Mining in Cornwall and Devon

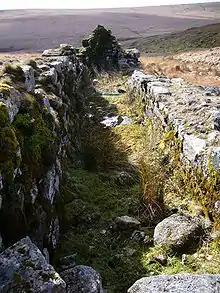
The wheelpit at Huntingdon mine

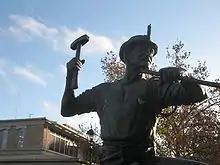
A statue commemorating Cornish and German miners in Bendigo, Victoria, Australia

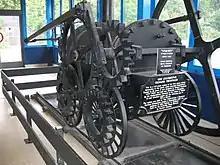
Richard Trevithick's steam engine

In 1305 King Edward I established separate stannaries for Devon and Cornwall. Water was used to operate stamps to crush the ore, the lighter waste being washed away. The mineral "black tin" was placed in furnaces and layered with peat. The molten metal was poured into granite moulds which produced ingots of tin. These were taken on pack horses to the stannary towns for assaying. Usable deposits in Devon became worked out, and so Cornwall became the centre of tin production. In 1337 Cornish tin production was 650 tons, but in 1335 it had been reduced to 250 tons by the Black Death. In 1400 Cornish production rose to 800 tons. The production in Devon was only 25% of that of Cornwall in 1450–1470.